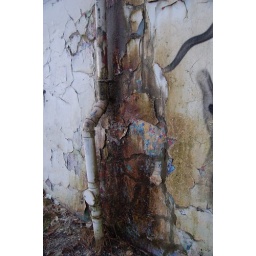
they painted over the graffiti wall - this is what it looks like after the water washes away the top layer